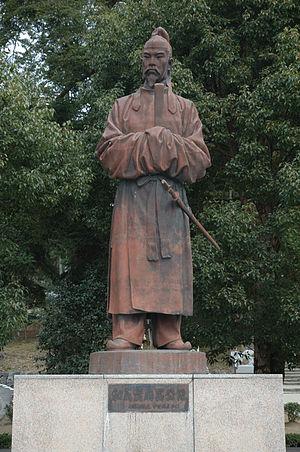
Wake no Kiyomaro est un fonctionnaire japonais de haut rang de l'époque de Nara.